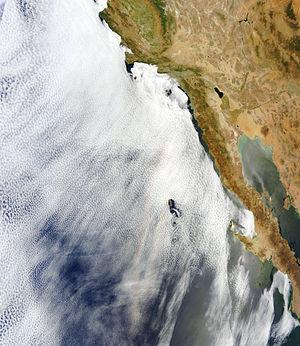
Un stratocumulus maritime est un type de stratocumulus se formant dans une masse d'air stable sur les côtes ouest des continents. Les climatologues étudient la structure détaillée des stratocumulus maritimes pour comprendre leur influence sur le climat, en particulier l'effet de leur albédo élevé sur le bilan énergétique de l'atmosphère.
La météorologie côtière est une spécialité de la météorologie maritime qui étudie les conditions nuageuses, de vent et de températures spécifiques à la frontière entre les océans, ou de grands lacs, et les terres. Cette frontière est en effet le cadre de phénomènes particuliers, comme les stratocumulus maritimes, qui se produisent à cause d'un changement très marqué d'humidité, de température, de rugosité et d'ensoleillement entre les deux milieux.